Krao Farini

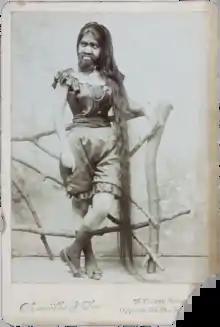

Krao Farini (1876 – 16 April 1926) was an American sideshow performer who was born with hypertrichosis and took part in 19th-century exhibition tours in North America and Europe. She was adopted by William Leonard Hunt, also known as Guillermo Antonio Farini, who exploited her appearance. Throughout her life, she was falsely advertised as a primitive human and billed as the missing link between humans and apes.